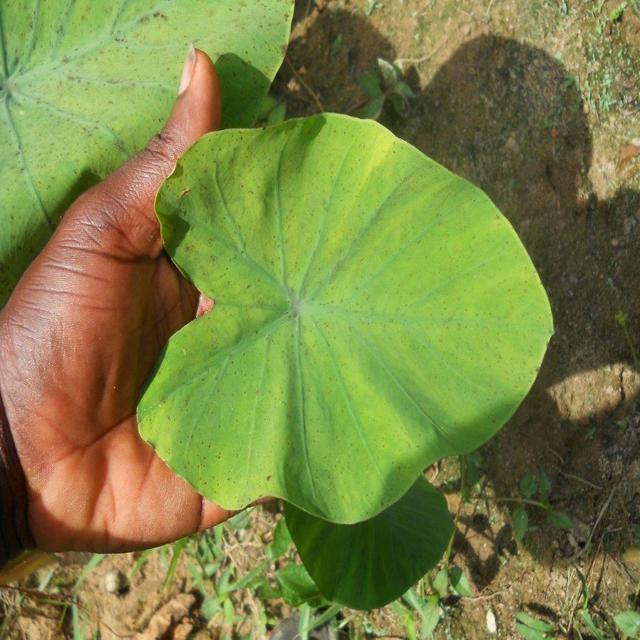
Label: Early_Blight